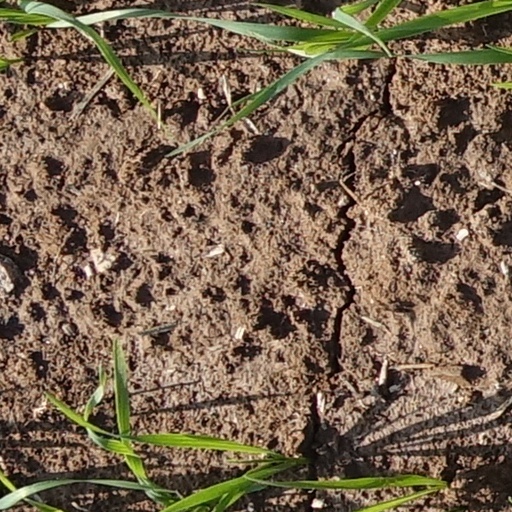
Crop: wheat